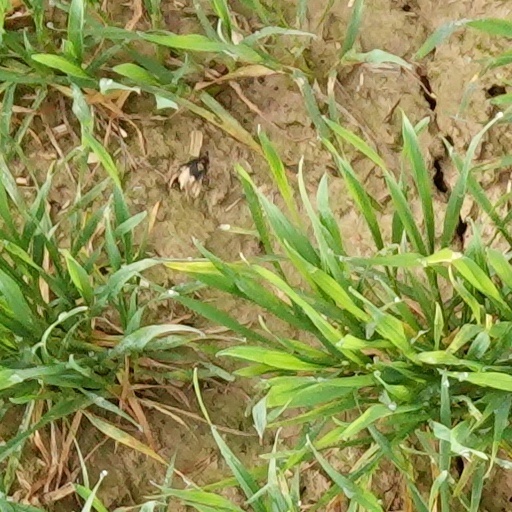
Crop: wheat